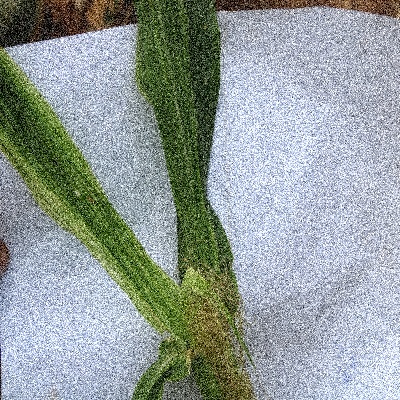
Label: Corn_(Maize)___Maize_Streak_Virus